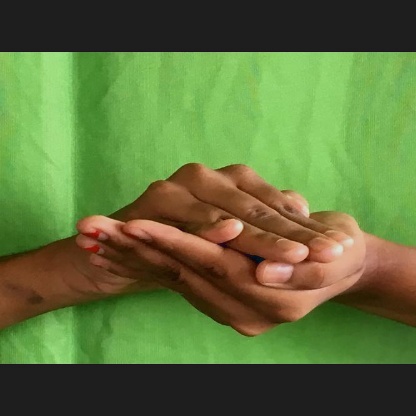
Mudra: Samputa